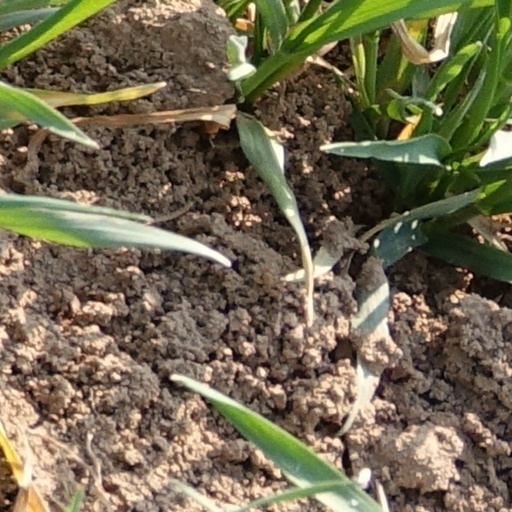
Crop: wheat